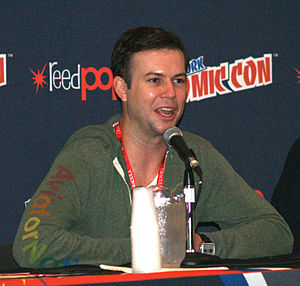
Taran Killam
Taran Killam ved New York Comic Con i 2013.
Taran Killam er en amerikansk skuespiller. Han er gift med skuespillerinden Cobie Smulders, kendt fra tv-serien How I Met Your Mother.